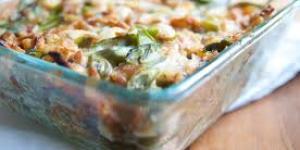
cazuela de soja